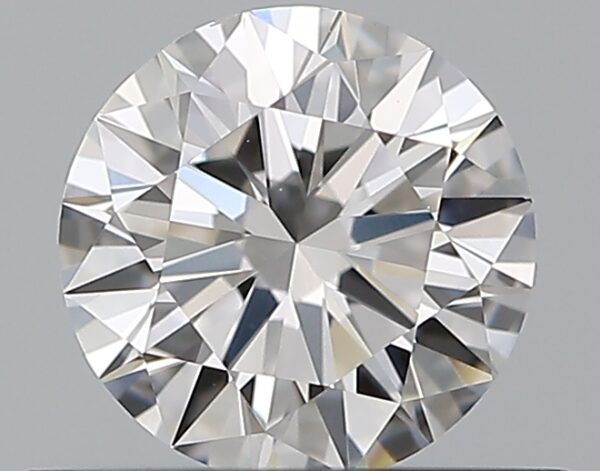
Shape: round
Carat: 0.5
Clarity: VS1
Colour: E
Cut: EX
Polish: EX
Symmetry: EX
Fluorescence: N
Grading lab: GIA
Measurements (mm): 5.11 x 5.14 x 3.11